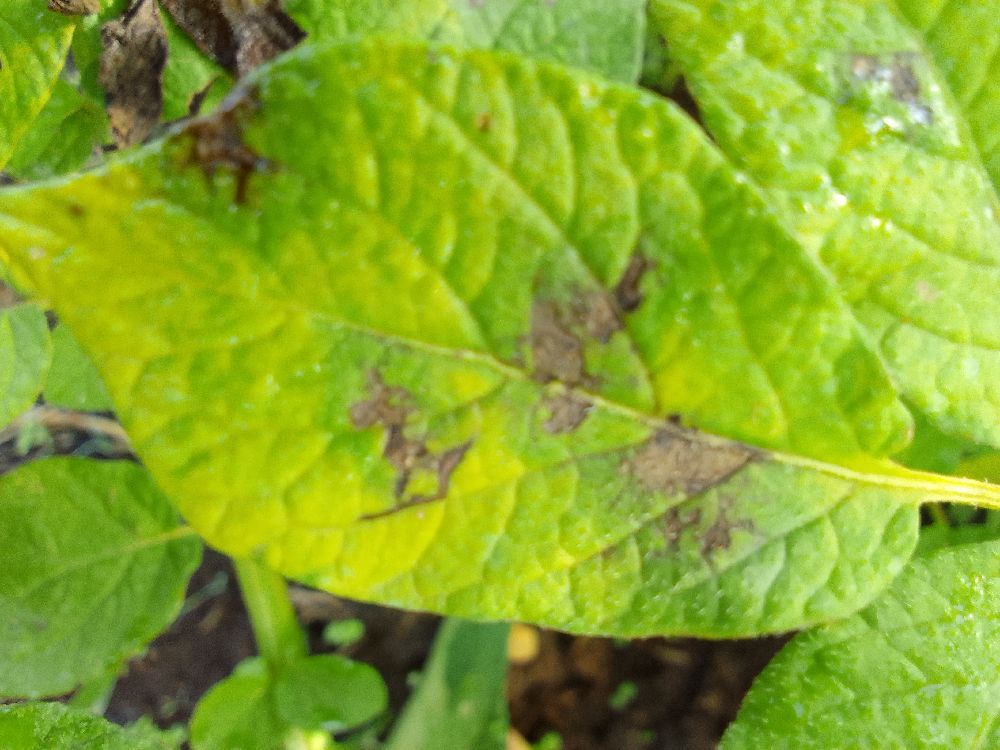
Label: Early blight